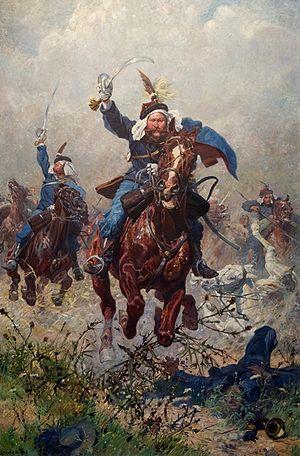
Maximilian von Ritter Rodakowski, né le 9 avril 1825 à Graz et mort le 12 décembre 1900, est un général autrichien.
Les Uhlans Impériaux et Royaux constituent, avec les Hussards et les Dragons Impériaux et Royaux, la cavalerie austro-hongroise, de 1867 à la chute de l'empire en 1918. Ces unités sont présentes au sein de l'armée commune et de l'armée territoriale impériale-royale autrichienne. Ainsi, la Landwehr hongroise ne comprend pas de uhlans.
Ludwig Koch est un peintre, sculpteur et illustrateur autrichien.